Melanie Wade Goodwin

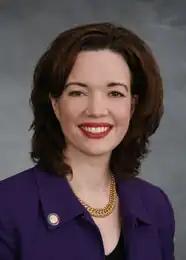

Melanie Wade Goodwin (July 22, 1970 – September 1, 2020) was an American politician who served in the North Carolina House of Representatives from the 66th district as a member of the Democratic Party. She was the first member of the North Carolina General Assembly to give birth while in office.